Saung Taw Shin

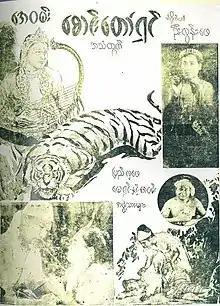
Film poster

Saung Taw Shin is a 1940 Burmese black-and-white drama film, directed by Loon Pe starring Pyi Hla Pe and May Shin. The film is about the origin of U Shin Gyi nat.